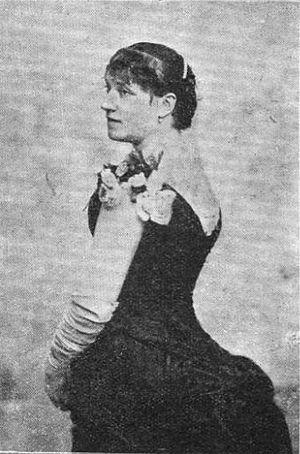
Marie Thérèse Victoria Adélaïde Abbiate dite Thérèse Amiati ou Amiati, née le 2 juin 1851 à Turin et morte le 27 octobre 1889 au Raincy est une chanteuse française d'origine italienne.